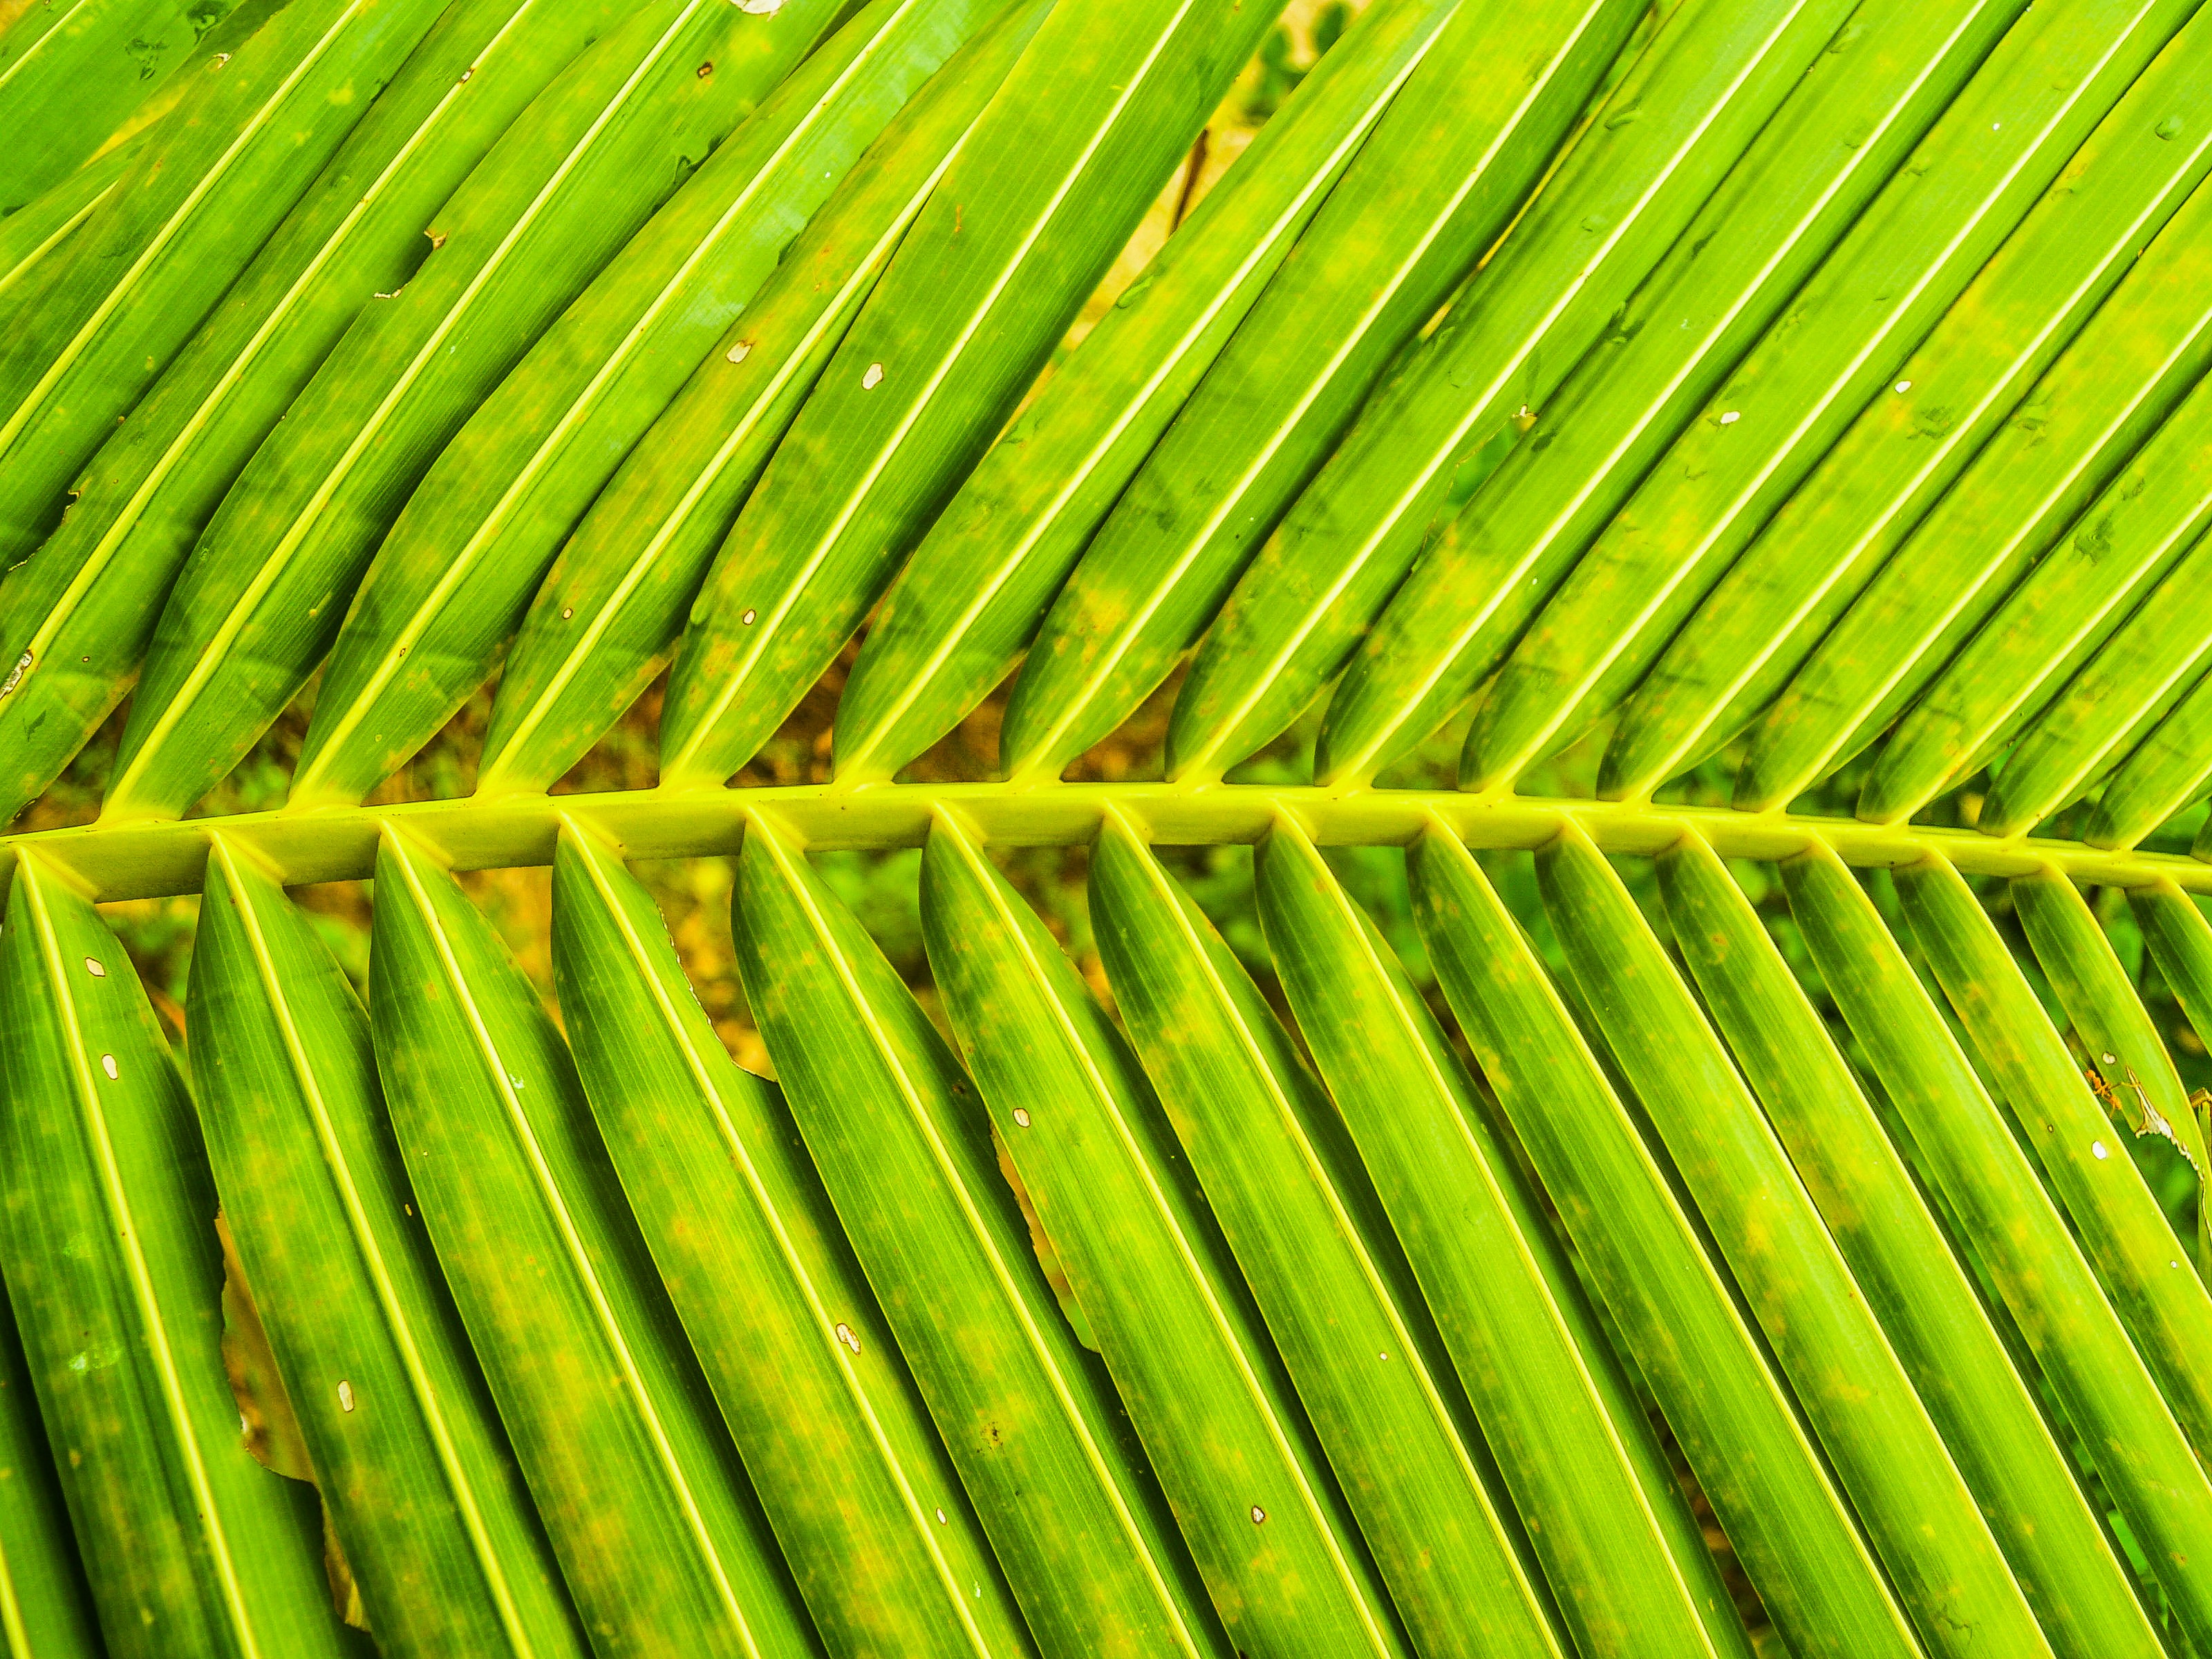
arch, background, bend, botany, branch, bright, bush, close, closeup, coconut, curl, curly, curve, cycad, cycadaceae, cycas, droop, feathery, flora, foliage, forest, frond, green, growth, hang, herb, leaf, life, lush, natural, nature, object, oil, palm, paradise, part, pattern, plant, south, spa, stem, summer, symbol, thorns, tree, tropical, vegetation, vein, white, close up, line, terrestrial plant, macro photography, banana leaf, plant stem, arecales